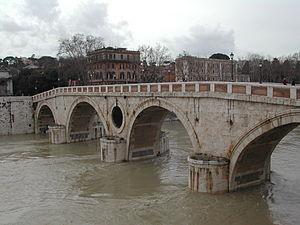
Une ouïe de pont, parfois aussi nommée dégueuloir, est une ouverture généralement circulaire aménagée dans le tympan d’un pont en maçonnerie pour permettre l’écoulement des eaux et réduire la charge hydraulique s’appliquant sur l’ouvrage.